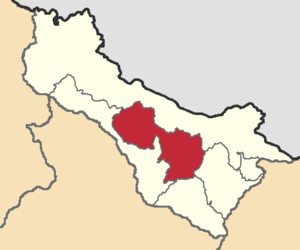
Espejo est un canton d'Équateur situé dans la province de Carchi.